Mauricio Manzano

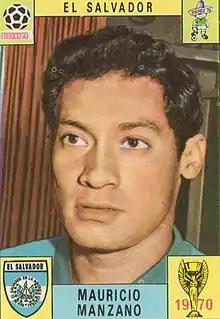
Manzano in 1970

José Mauricio Manzano López (born 30 September 1943 in San Salvador) is a retired football player from El Salvador who represented his country at the 1970 FIFA World Cup in Mexico.